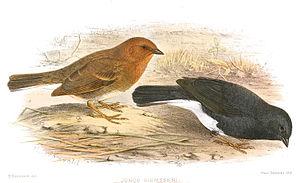
Le Bruant bleu est une espèce de passereaux de la famille des Emberizidae.